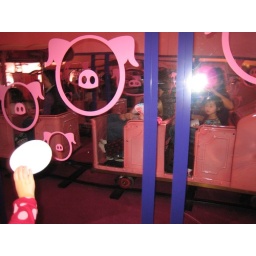
waving to ourselves in the pig mirror